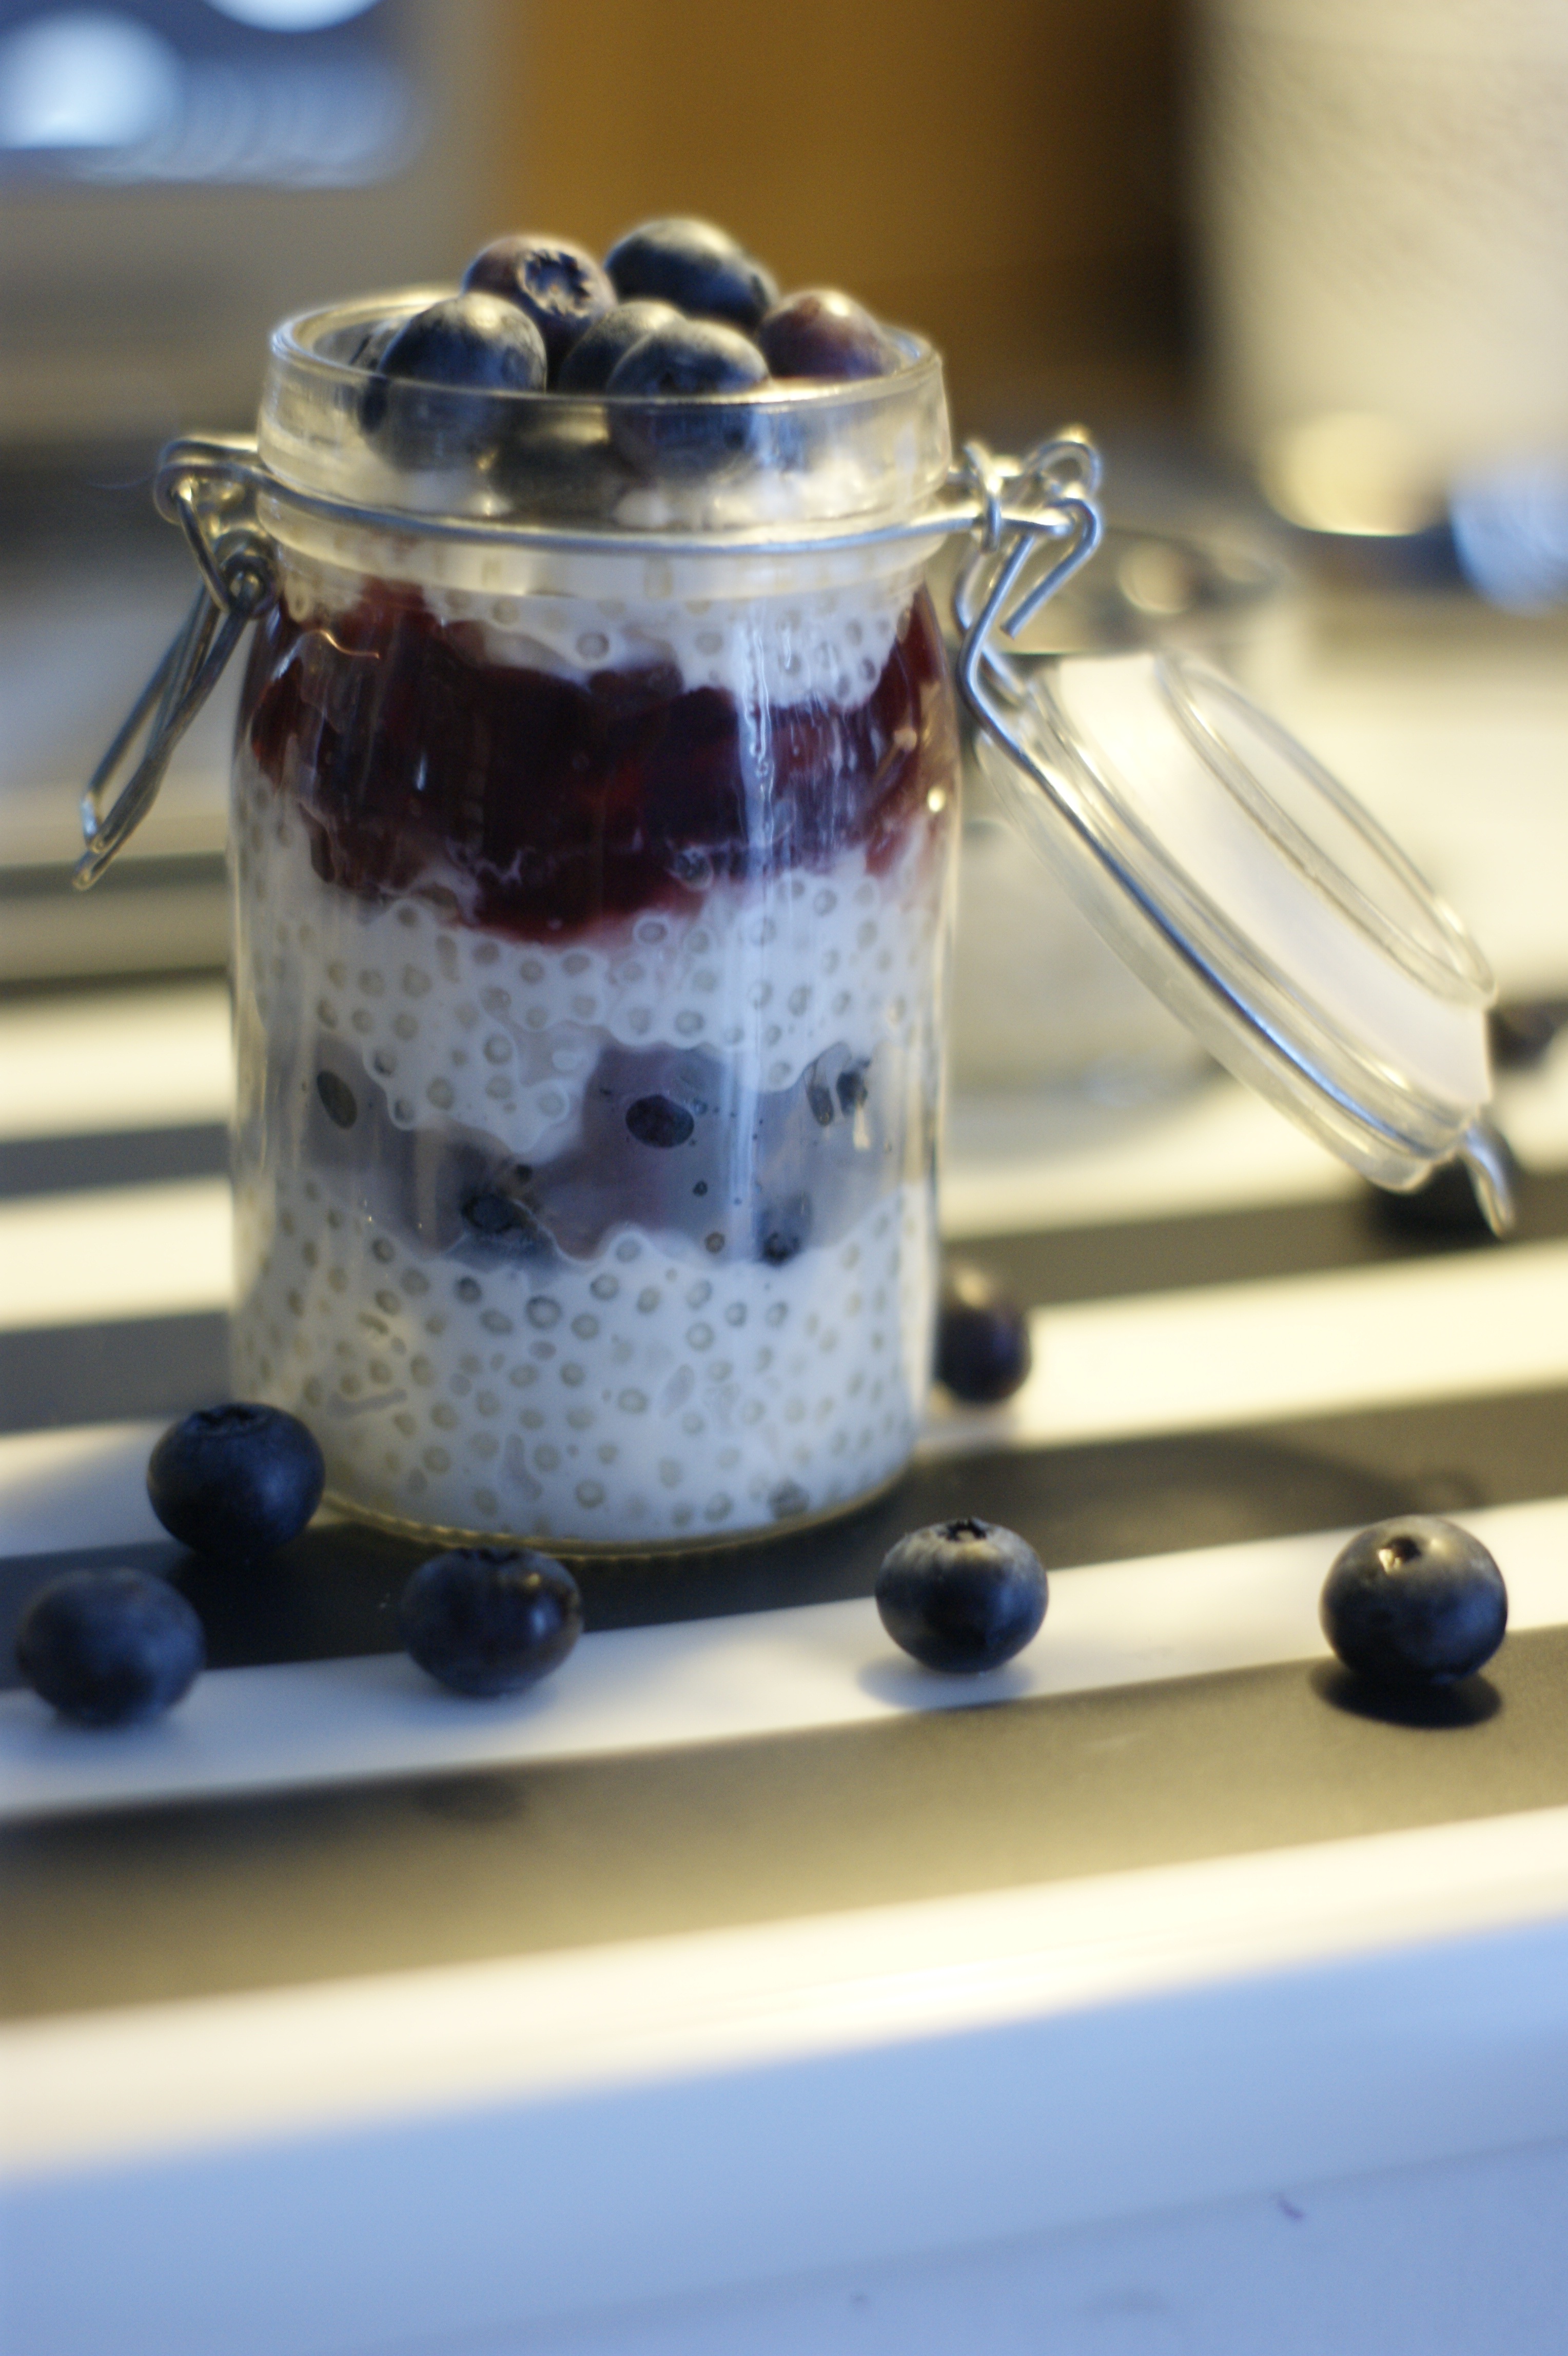
fruit, berry, meal, food, produce, blueberry, drink, breakfast, healthy, dessert, blackberry, life, eco, vitamin, nutrition, healthy eating, chia, flavor, bio, superfood, healthy foods, tapioca